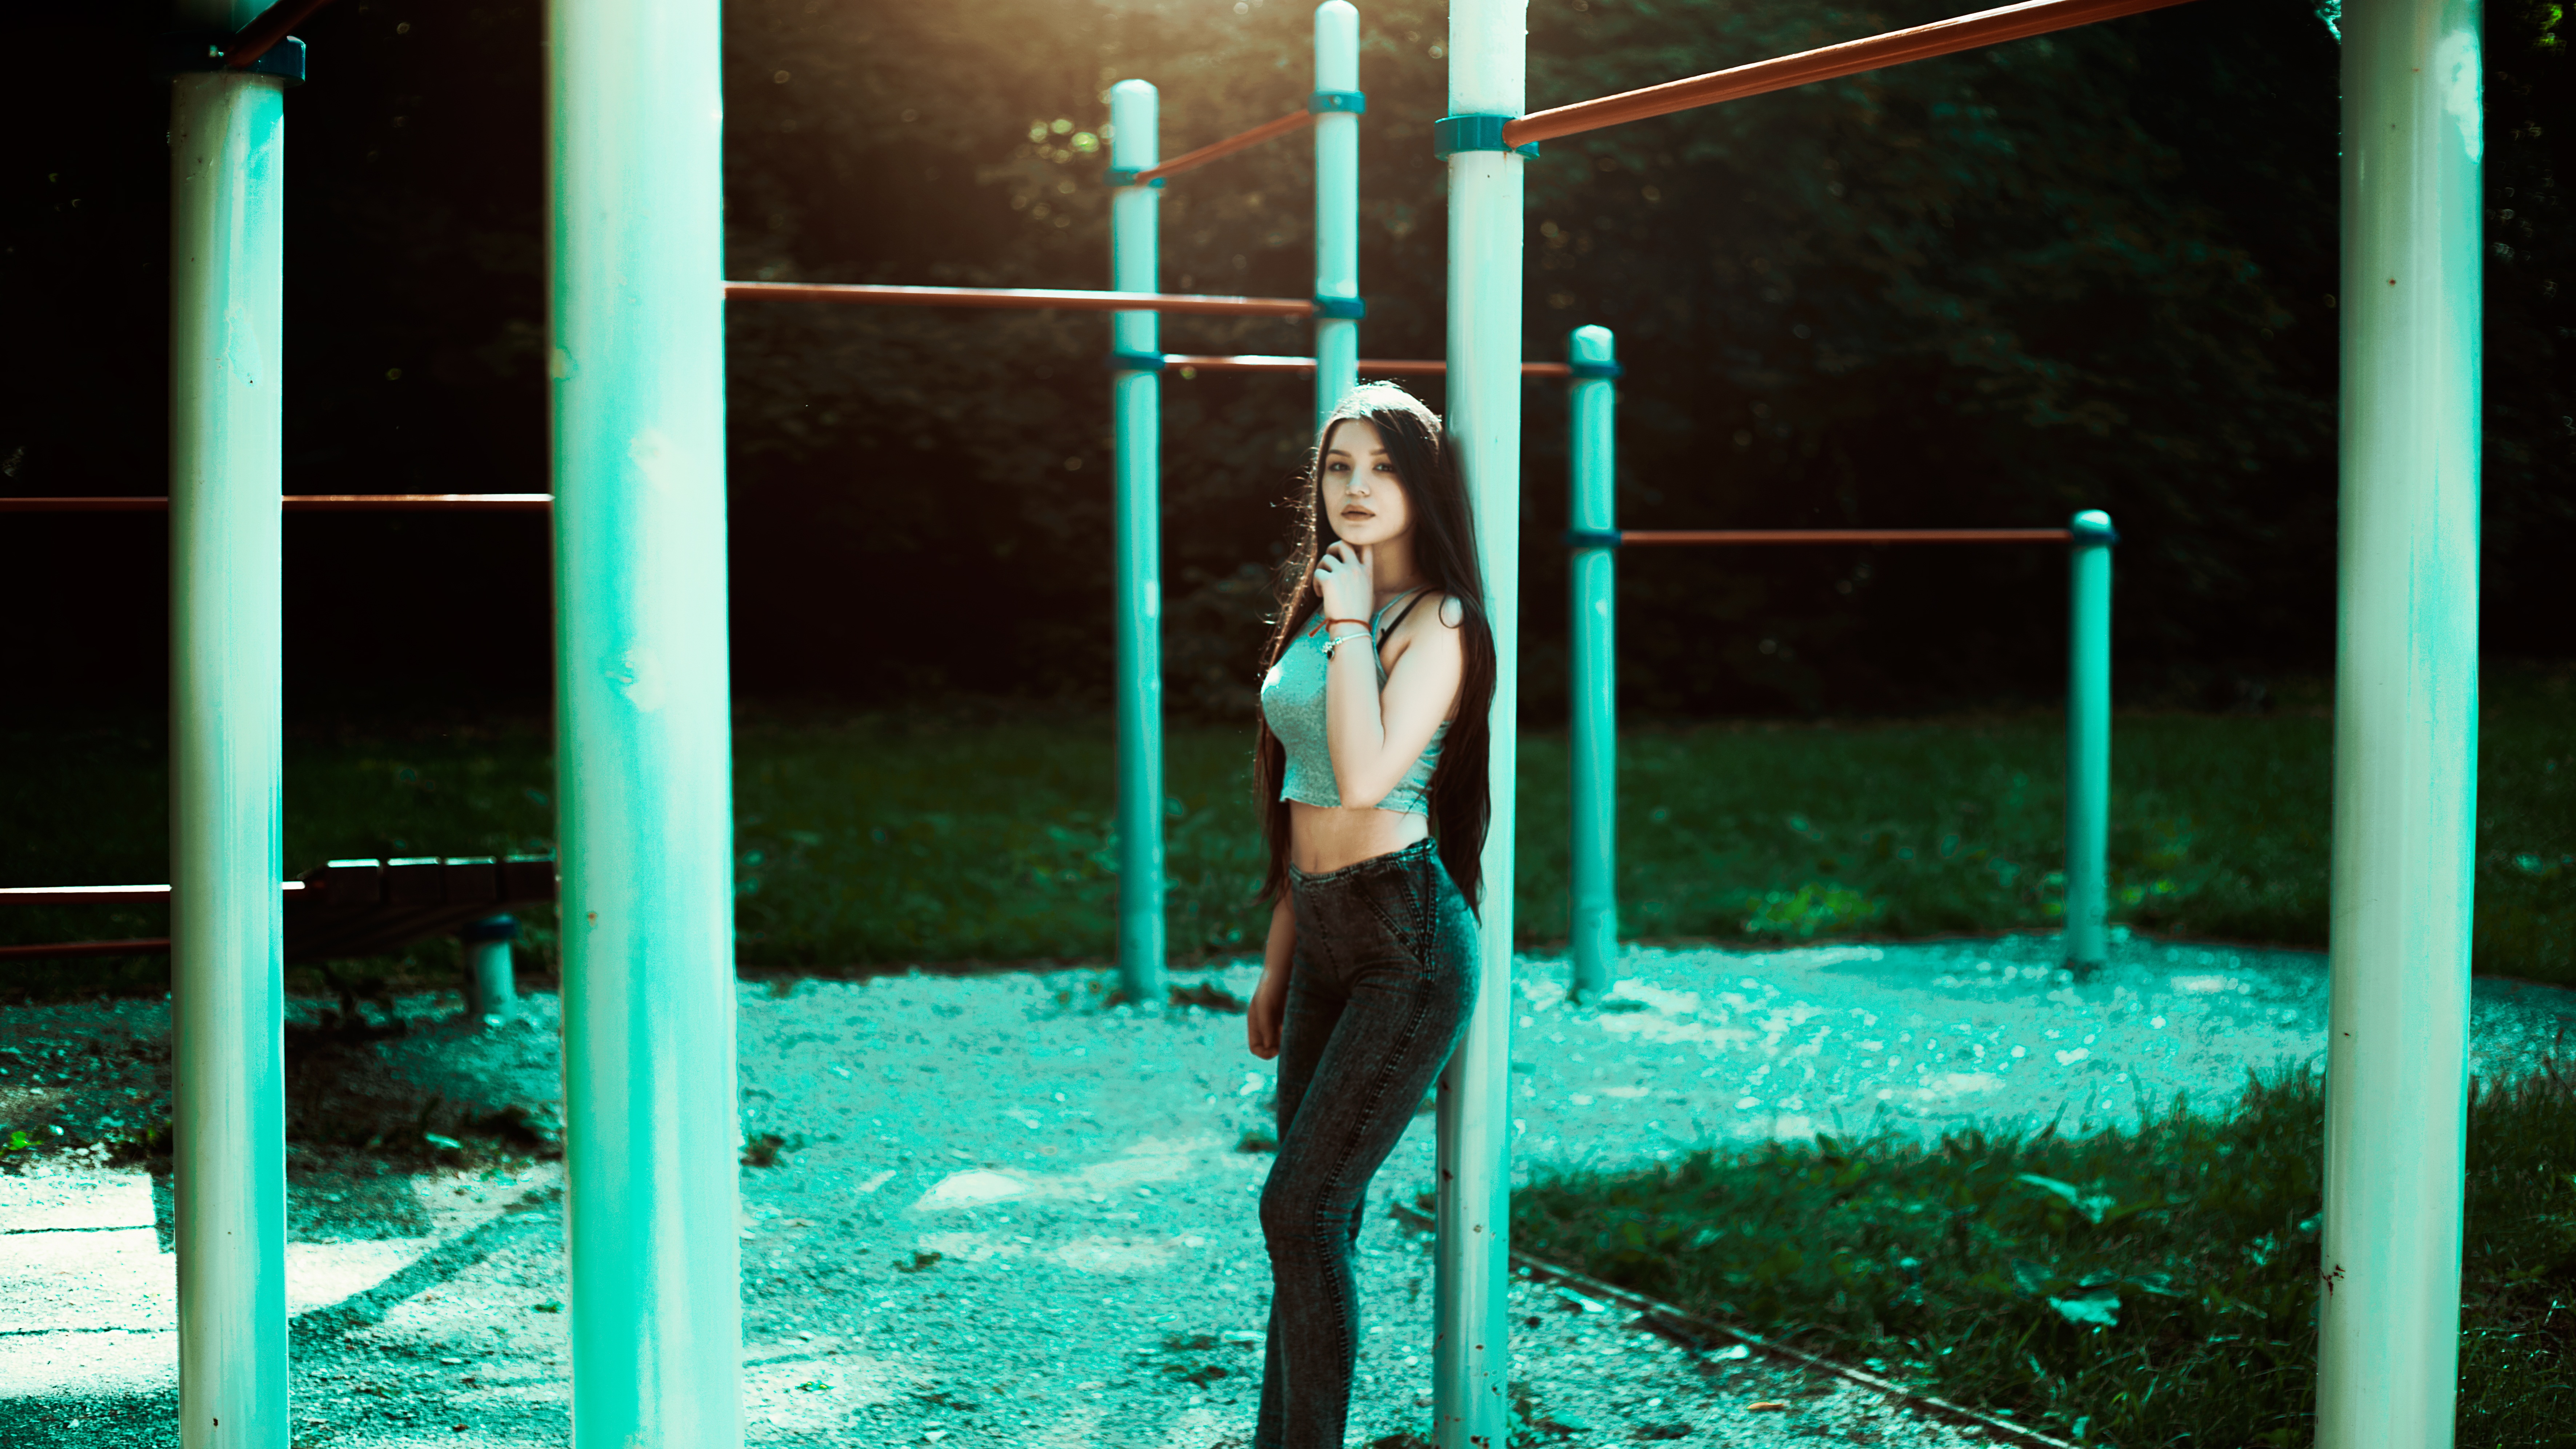
person, light, people, girl, woman, hair, photography, sunlight, view, female, shop, portrait, model, young, green, color, fashion, blue, clothing, shopping, shoulder, hairstyle, long hair, pants, eyes, figure, hands, sports, photograph, snapshot, beauty, beautiful, sexy, style, moscow, image, buy, posture, photoshoot, emotions, elegance, photo portrait, female hands, female figure, a slim body, topic, jeans with high waist, fashion 2017, horizontal bar, sensory